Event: Nepal Earthquake
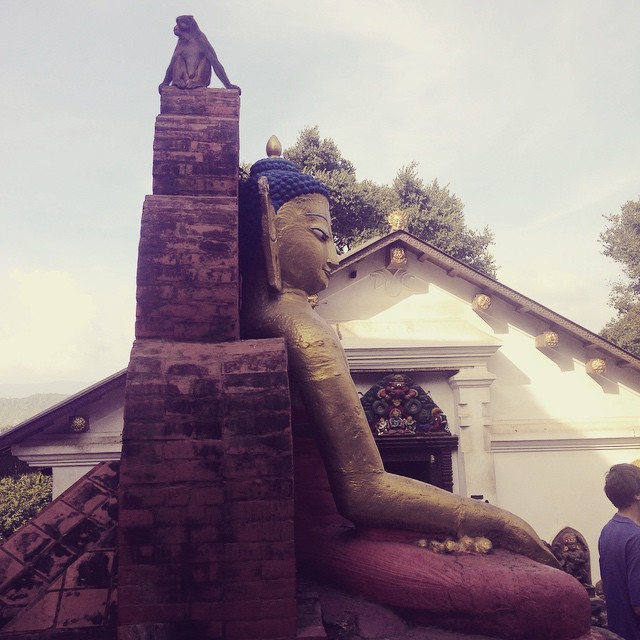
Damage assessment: no_damage